Johannes Hendricus van der Palm

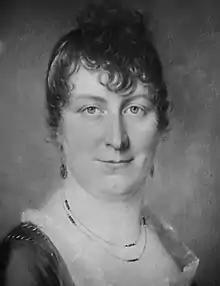
Detail of a portrait of Alida van der Palm (née Bussingh) attributed to Dutch artist Taco Scheltema

Under the influence of Enlightenment principles, this period was immediately preceded by and continued with an emerging new model of national identity and order. For the Dutch, it included a movement against the fragmented and stagnant old Dutch Republic and its replacement, in the mind of some, by a modern, unified nation built on a stronger sense of shared citizenship and common purpose.